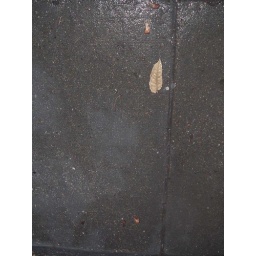
this was near a car shop if you look close there is oil all over the sidewalk